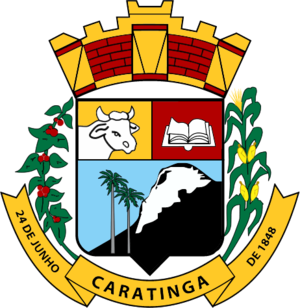
Caratinga est une ville de l'État brésilien du Minas Gerais. Sa population au recensement de 2010 était de 85 239 habitants, et était en 2015 de 90 782 habitants suivant l'estimation annuelle de l'Institut Brésilien de Géographie et Statistique. Sa superficie est de 1 258,78 km², dont 9,25 km² sont situés en zone urbaine et 1 249,53 km² sont situés en zone rurale. La température moyenne annuelle y est de 21,2 °C et la végétation prédominante est constituée par la Mata Atlântica.